Folger Rock

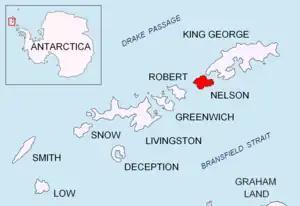
Location of Nelson Island in the South Shetland Islands.

Folger Rock is a rock lying north of Harmony Point, Nelson Island, in the South Shetland Islands. It was named by the UK Antarctic Place-Names Committee in 1961 for Tristan Folger, the Master of the American sealing vessel "William and Nancy" from Nantucket, which visited the South Shetland Islands in 1820–21, operating from nearby Harmony Cove.